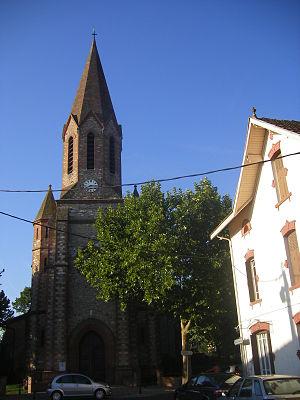
Marssac-sur-Tarn (Tarn) - église
Marssac-sur-Tarn est une commune française située dans le département du Tarn, en région Occitanie.